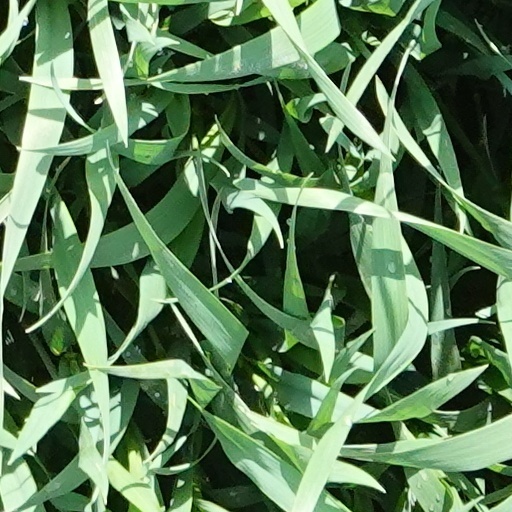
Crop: wheat